Foreclosure rescue scheme

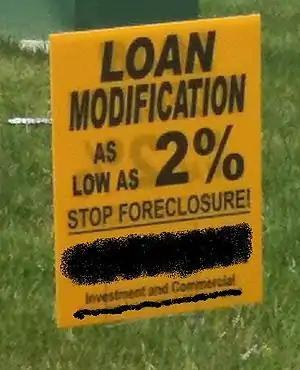
A sign along the road advertising foreclosure rescue

A foreclosure rescue scheme is a scam that targets those whose house is facing potential foreclosure. The scheme preys on desperate homeowners whose mortgages are in default by offering to prevent foreclosure. There are various ways in which foreclosure rescue schemes work, causing different types of harm to the homeowners, but all ultimately with the likely end result of the owner being forced out of their home and losing even more money.